Andy Hallett

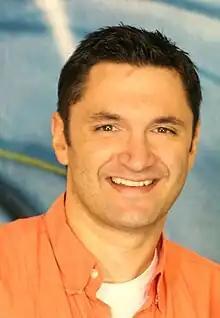
Hallett in 2006

Andrew Alcott Hallett (August 4, 1975 – March 29, 2009) was an American actor and singer who became known from playing the part of Lorne in the television series "Angel" (2000–2004). He used his singing talents often on the show, and performed two songs on the series' 2005 soundtrack album, "".